Gaza journey of MV Rachel Corrie

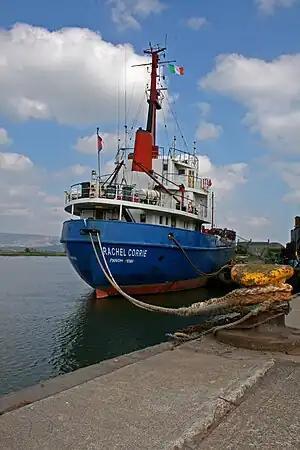
MV "Rachel Corrie"

The Cambodian-flagged Irish was part of the Gaza Freedom Flotilla that sailed to Gaza to deliver humanitarian aid in 2010. The ship was unable to join the other six ships in the flotilla because of mechanical problems that forced it to undergo repairs in Malta. The other six ships were confronted by a raid on 31 May 2010 during which nine activists were killed by Israeli naval forces.